Hacınebi Tepe

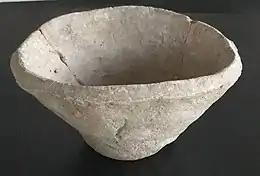
Uruk period Bevelled Rim Bowl

The pre-Uruk community at the site included a significant full range copper production industry. A number of furnaces, mold fragments, and slag were found. The nearest sources of ore are at least away so raw material would have been acquired in trade. Finished product was small copper ingots though a copper chisel and copper pins were also found. A large number of lithic remains were found, including Canaanean blades, with different styles reflecting the local and Uruk populations.